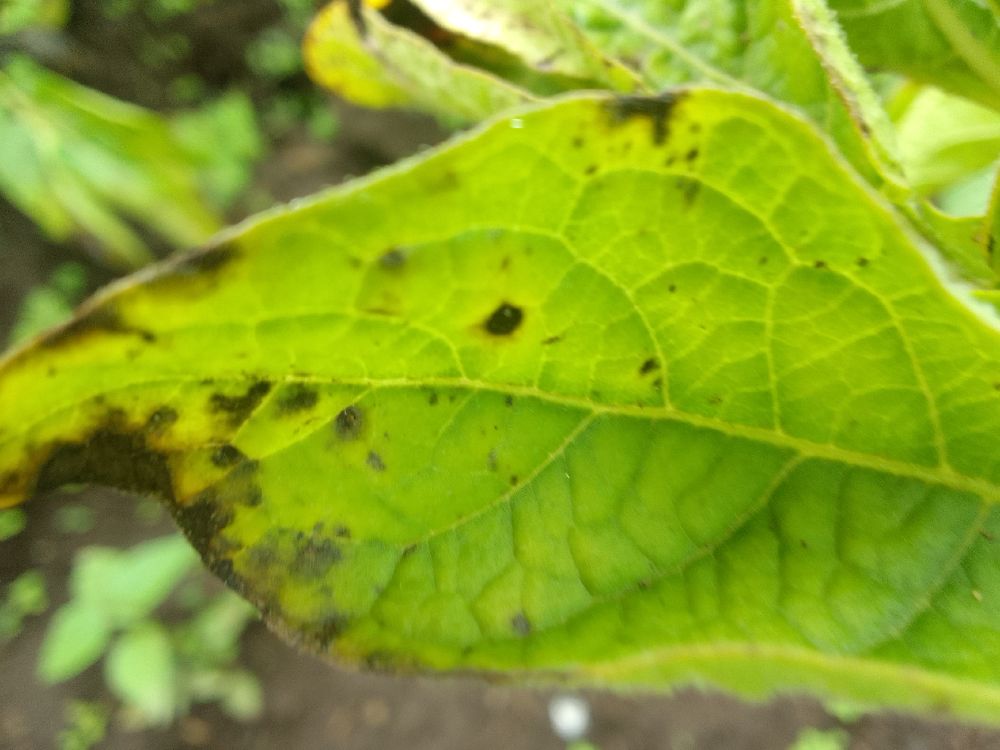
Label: Late blight